Lake Tapawingo, Missouri

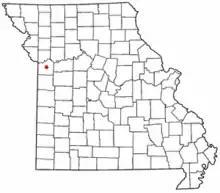
Lake Tapawingo, Missouri

As of the census of 2000, there were 843 people, 350 households, and 259 families residing in the city. The population density was . There were 373 housing units at an average density of . The racial makeup of the city was 97.98% White, 0.12% Asian, 0.71% from other races, and 1.19% from two or more races. Hispanic or Latino of any race were 2.25% of the population.